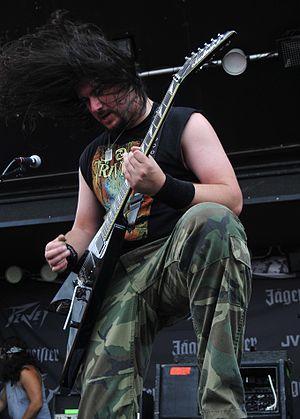
Corey Beaulieu, né à Brunswick dans l'État du Maine le 22 novembre 1983, est le guitariste du groupe de metal Trivium originaire de Floride.